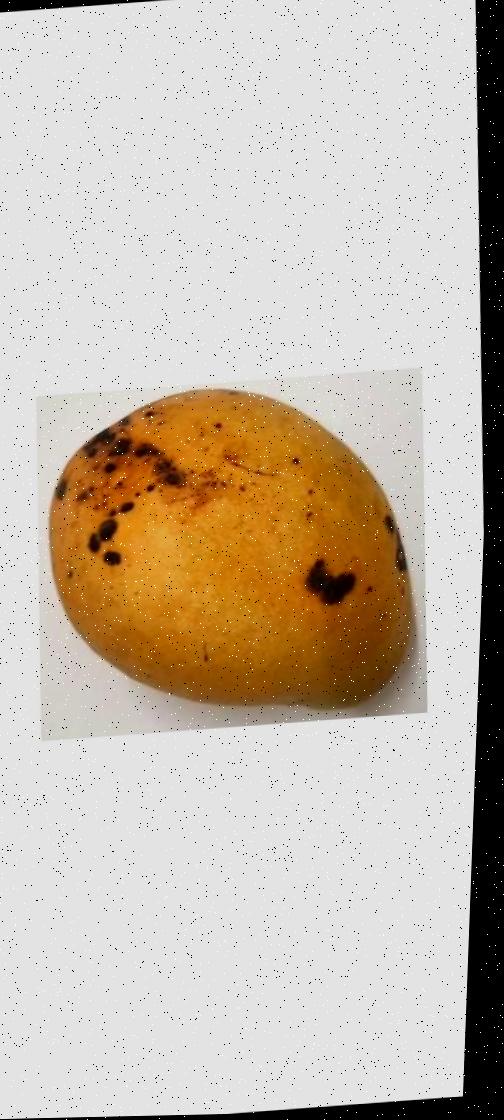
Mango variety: Bari-11